Hartford, Connecticut

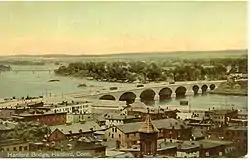

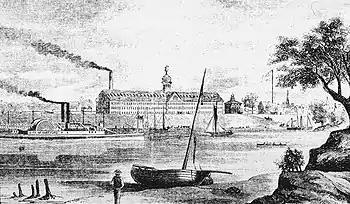
Colt's Armory from an 1857 engraving viewed from the east

On December 15, 1814, delegates from the five New England states (Maine was still part of Massachusetts at that time) gathered at the Hartford Convention to discuss New England's possible secession from the United States. During the early 19th century, the Hartford area was a center of abolitionist activity, and the most famous abolitionist family was the Beechers. The Reverend Lyman Beecher was an important Congregational minister known for his anti-slavery sermons. His daughter Harriet Beecher Stowe wrote "Uncle Tom's Cabin"; her brother Henry Ward Beecher was a noted clergyman who vehemently opposed slavery and supported the temperance movement and women's suffrage. The Stowes' sister Isabella Beecher Hooker was a leading member of the women's rights movement.